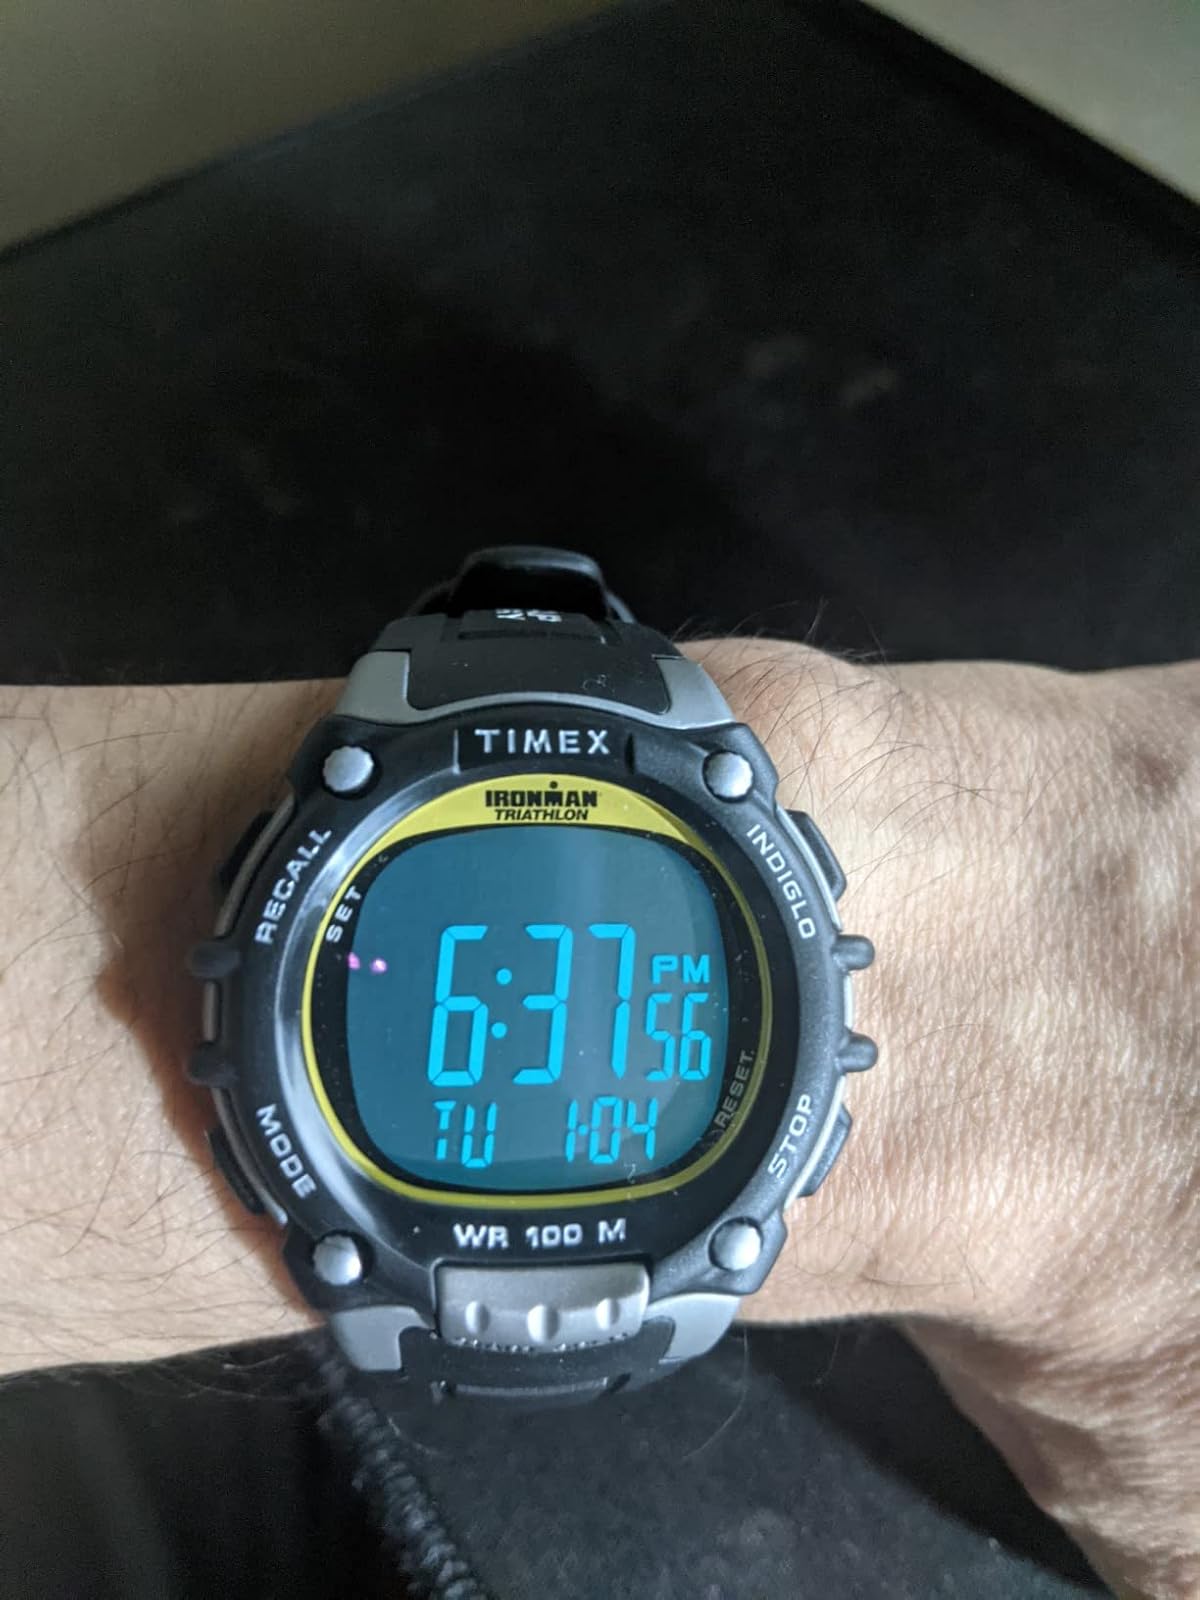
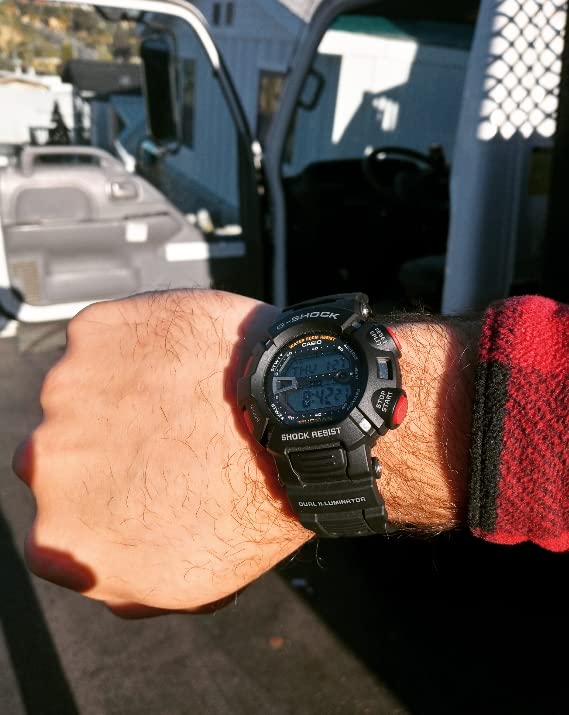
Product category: accessories_watch
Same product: no